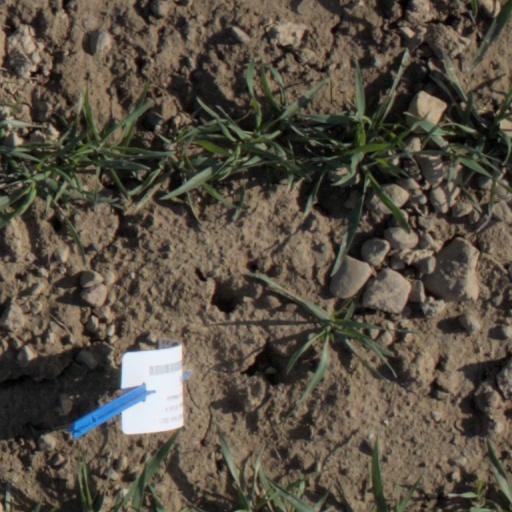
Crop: wheat